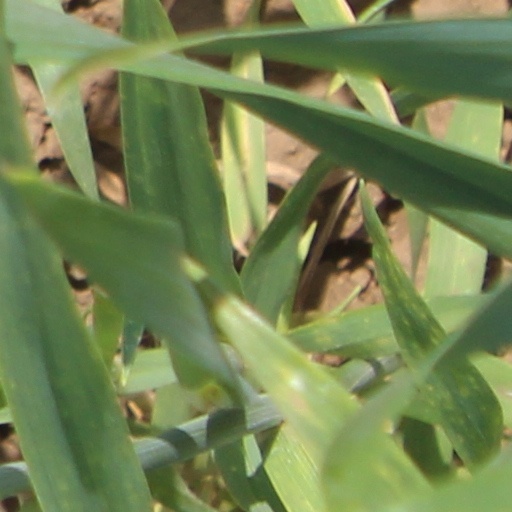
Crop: wheat